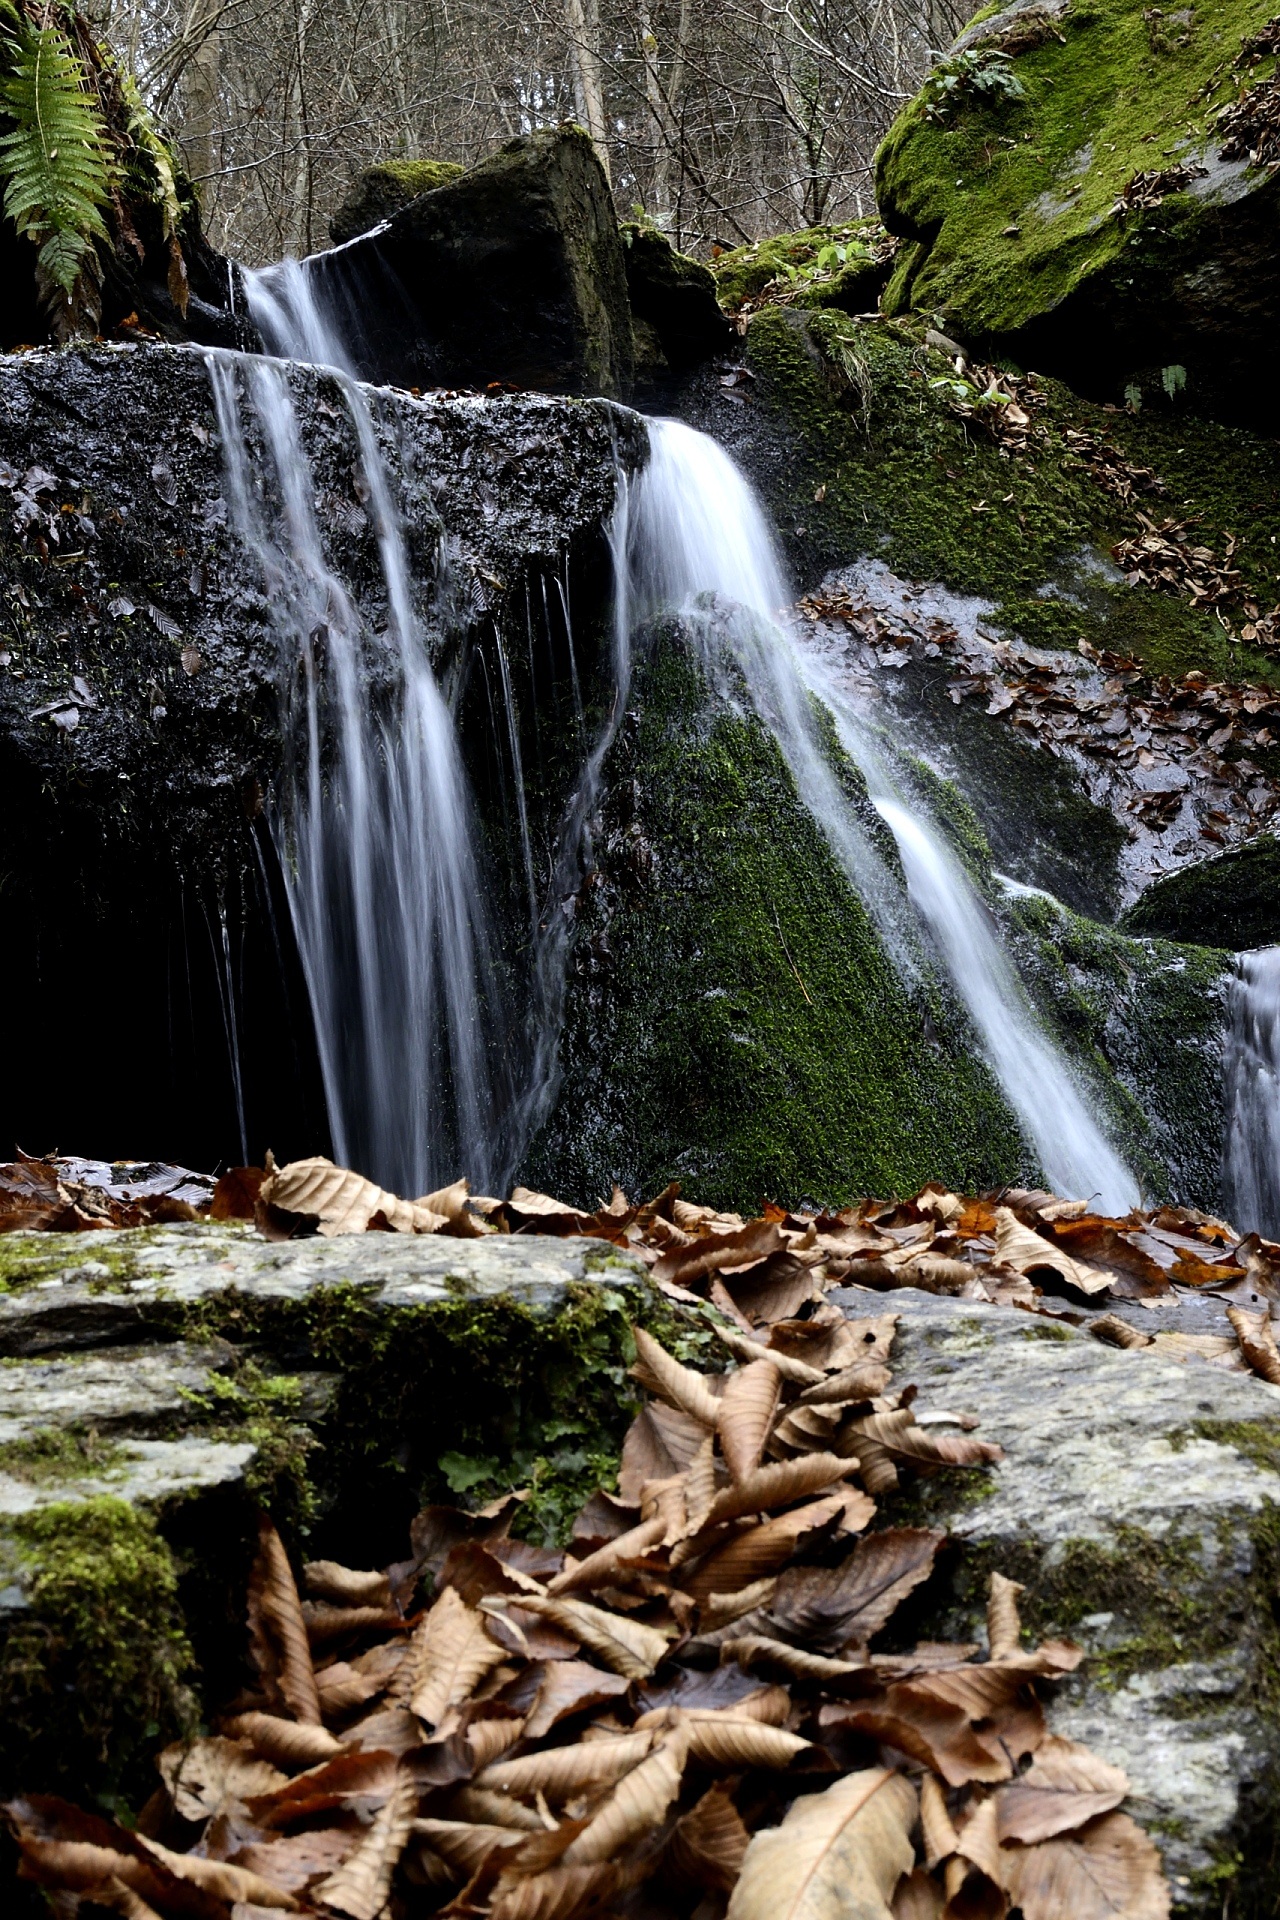
water, nature, forest, rock, waterfall, creek, wilderness, river, stream, autumn, body of water, wasserfall, bach, water feature, styria, watercourse, teigitsch